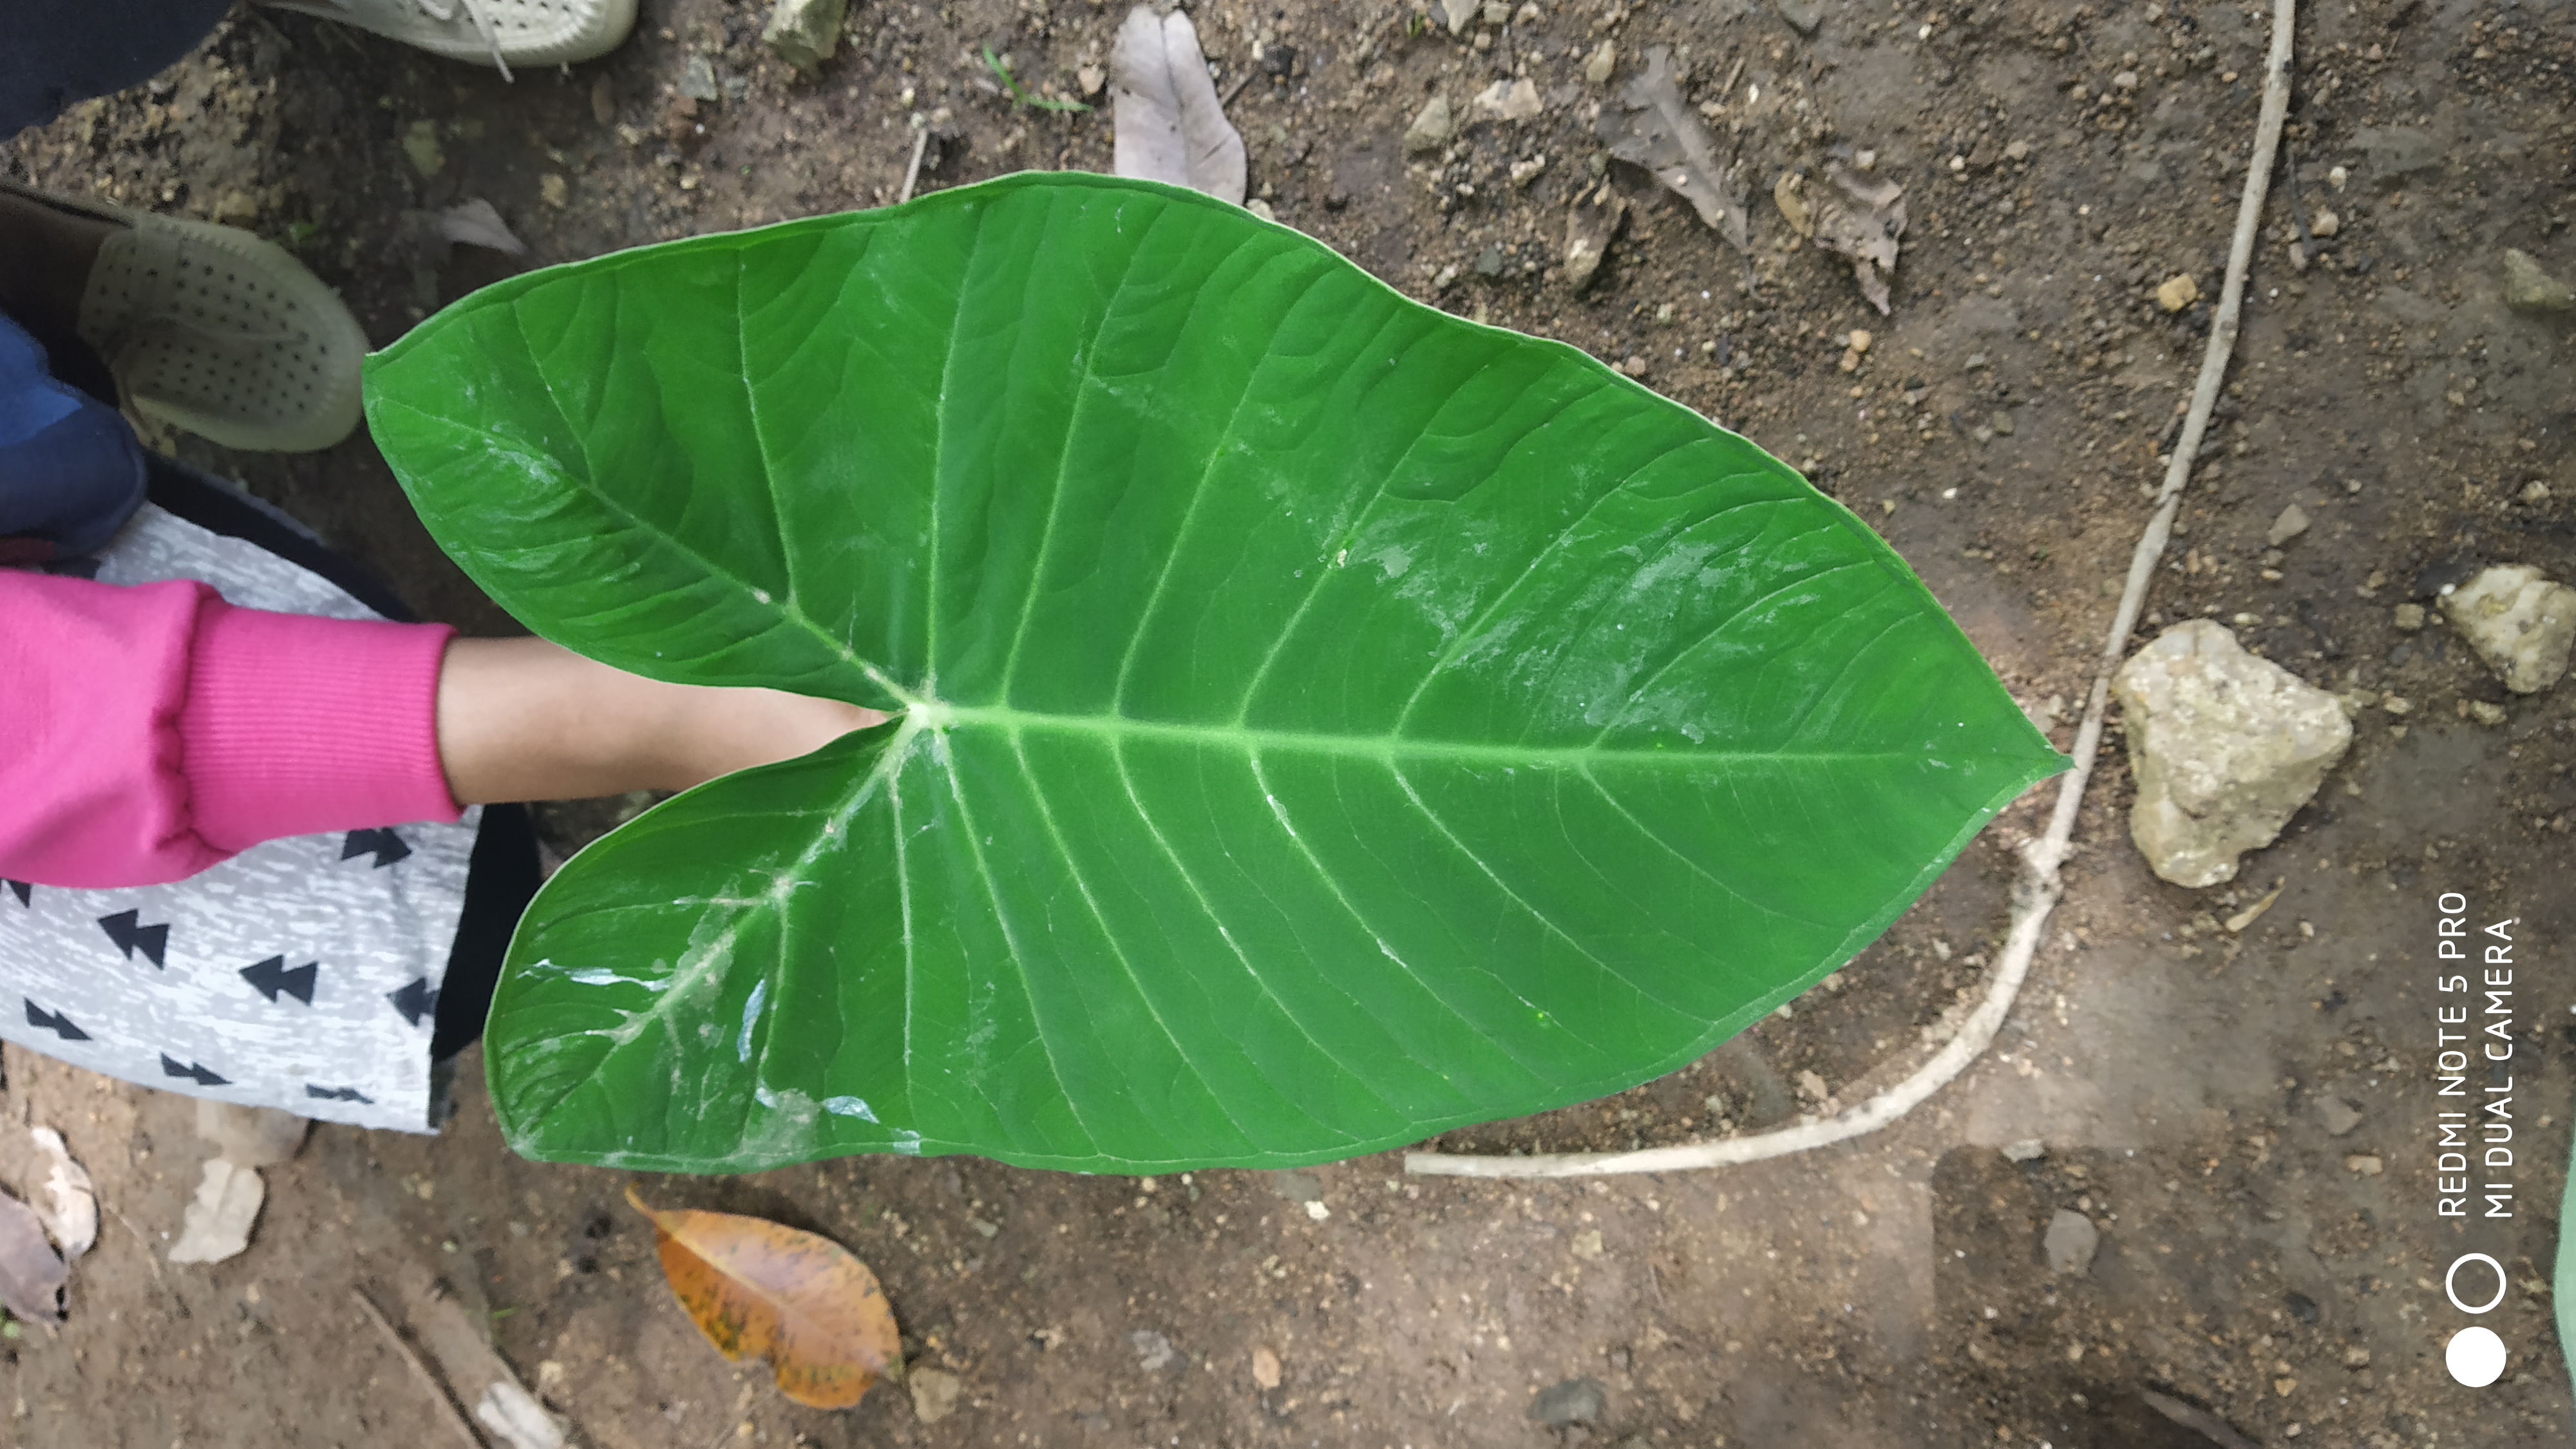
Plant: Taro